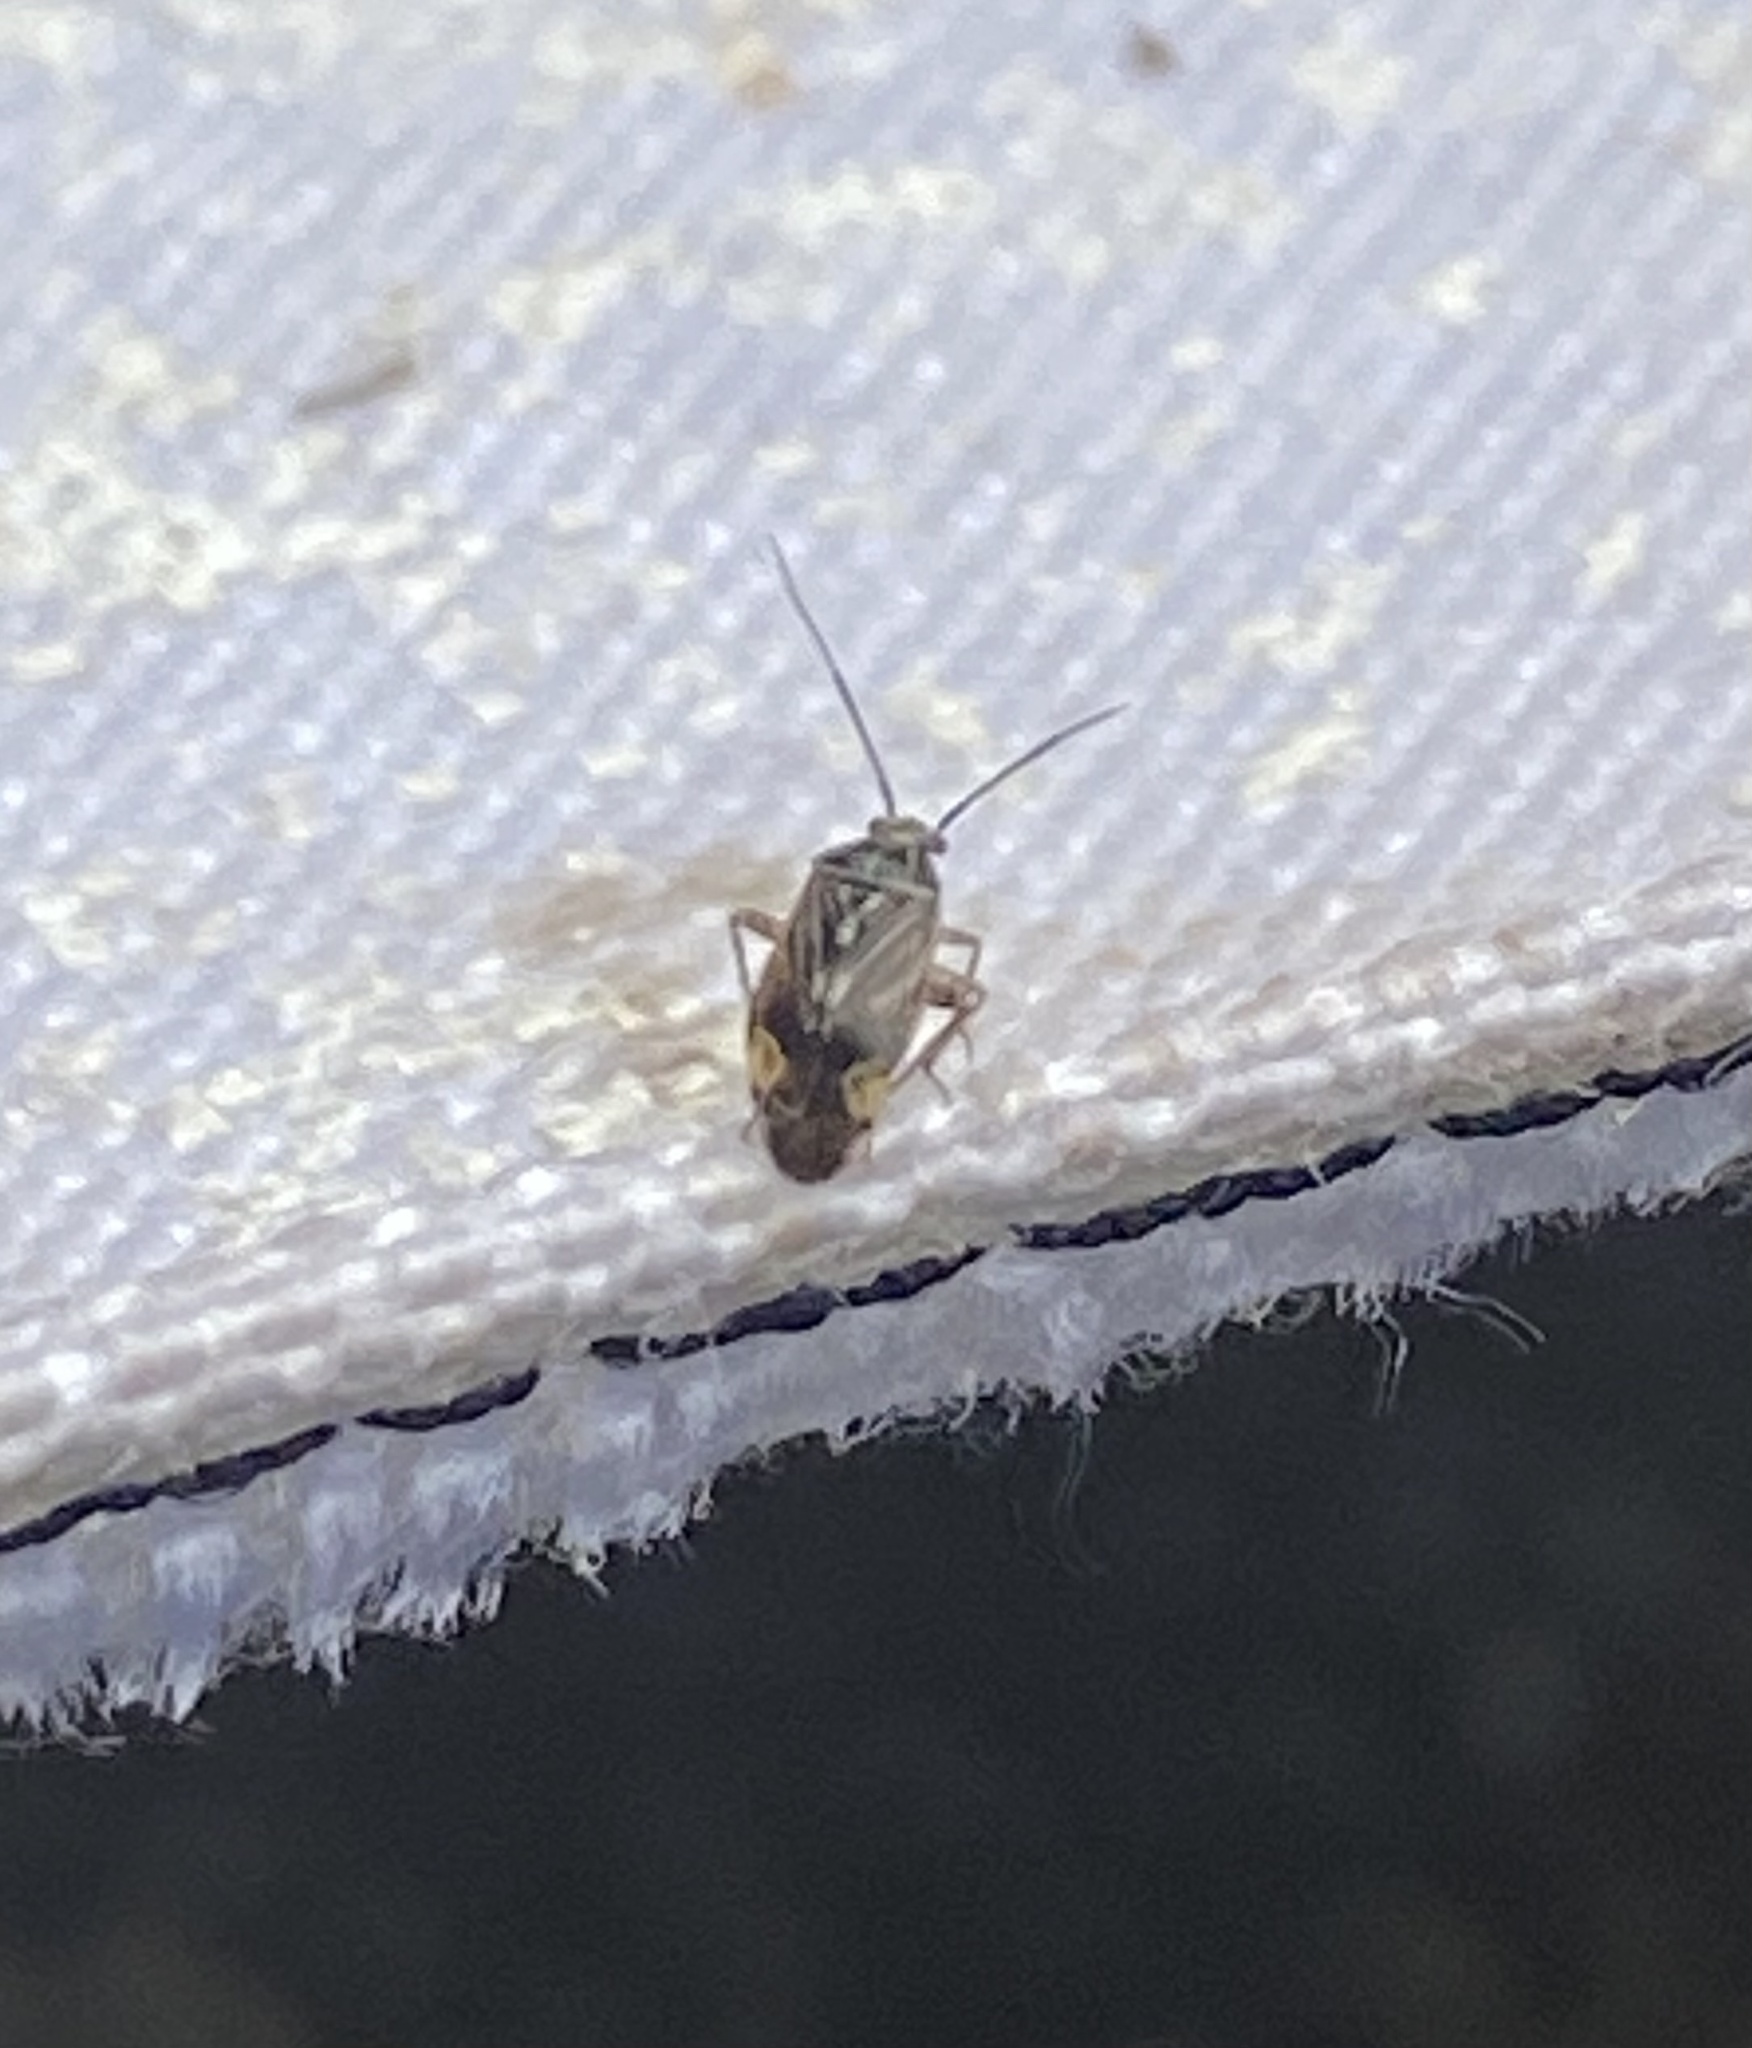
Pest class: lygus_bug